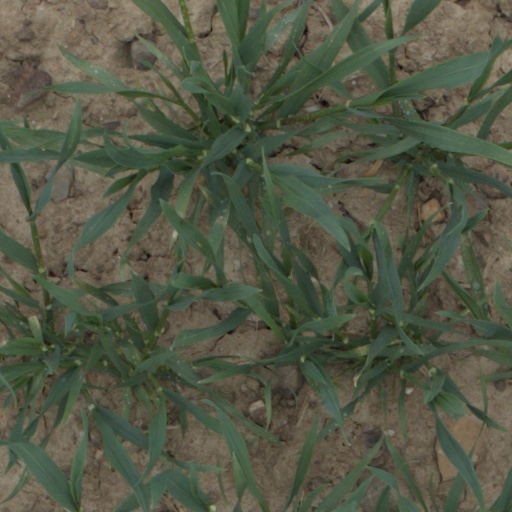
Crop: wheat